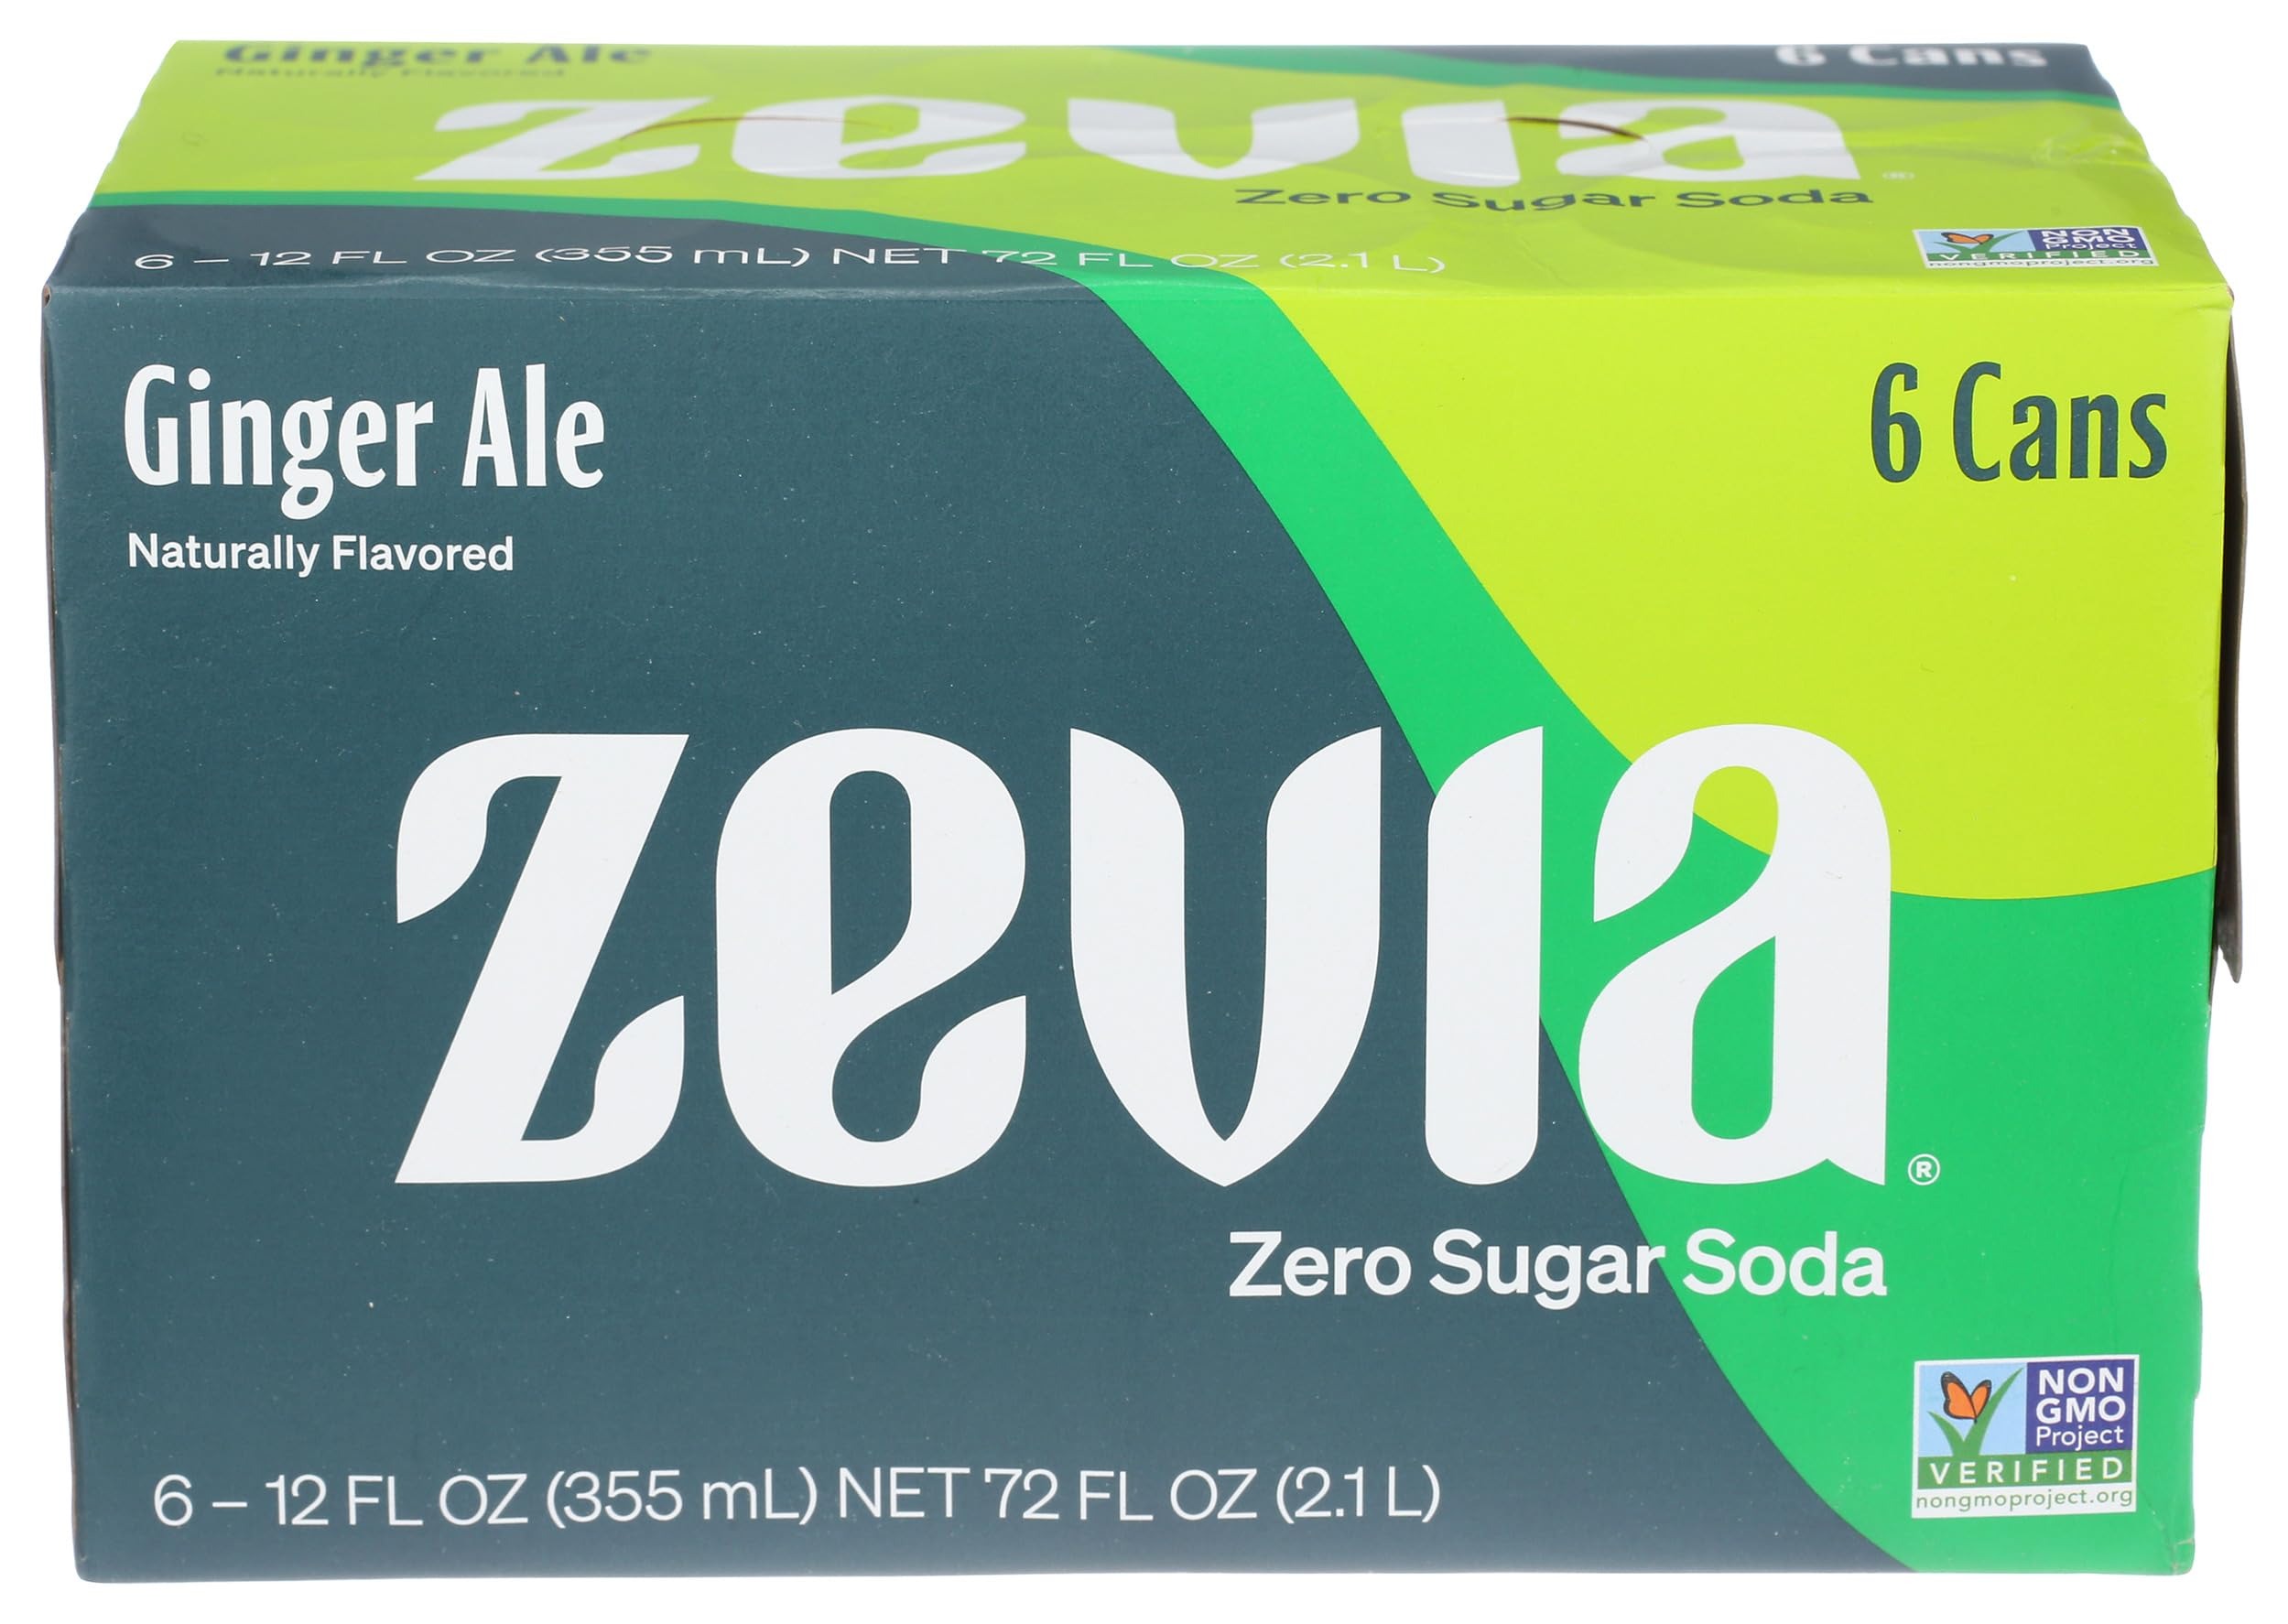
Item Name: Zevia All Natural Diet Soda - Ginger Ale - 12 oz - 6 pk
Bullet Point 1: We created Zevia for diet soda lovers who want something natural without calories
Bullet Point 2: Zevia
Product Description: We created Zevia for diet soda lovers who want something natural without calories. Made with pure ingredients, like stevia, an herb known for centuries as "sweet leaf". Refreshing great taste with none of the bad stuff. Feel good about what you drink.
Value: 72.0
Unit: Fl Oz

Price: 6.99